Digital fashion

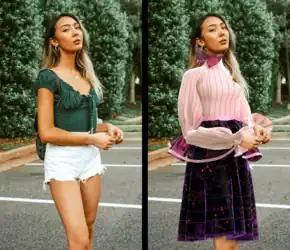

Digital Fashion is a field of fashion design that relies on 3D software or artificial intelligence to produce hyper-realistic, data-intensive digital 3D garment simulations that are digital-only products or digital models for physical products. Digital garments can be worn and presented in virtual environments, social media, online gaming, virtual reality (VR), and augmented reality (AR) platforms. The field aims to contribute to the development of a more sustainable future for the fashion industry. It has been praised as a possible answer to ethical and creative concerns of traditional fashion by promoting innovation, reducing waste, and encouraging conscious consumption.